History of the Maldives

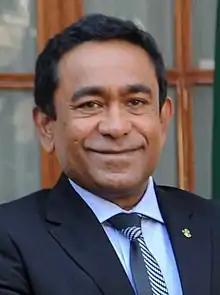
Yameen in 2014

Nasheed resigned on 7 February 2012 following weeks of protests after he ordered the military to arrest Abdulla Mohamed, the Chief Justice of the Criminal Court, on 16 January. The Chief Justice was released from detention after Nasheed resigned from his post.